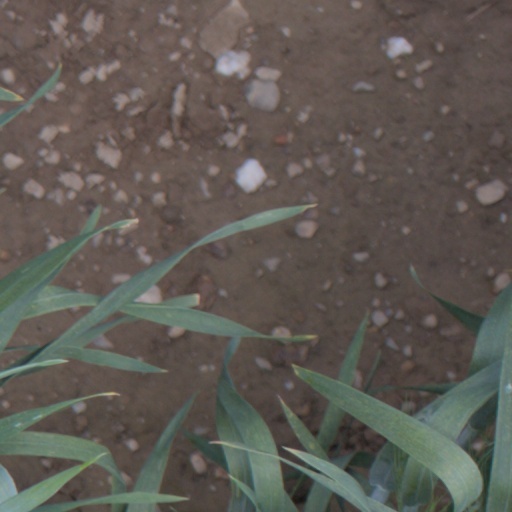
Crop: wheat